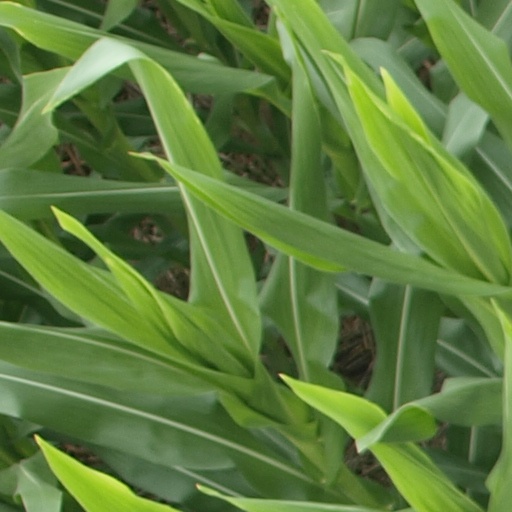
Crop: maize; corn